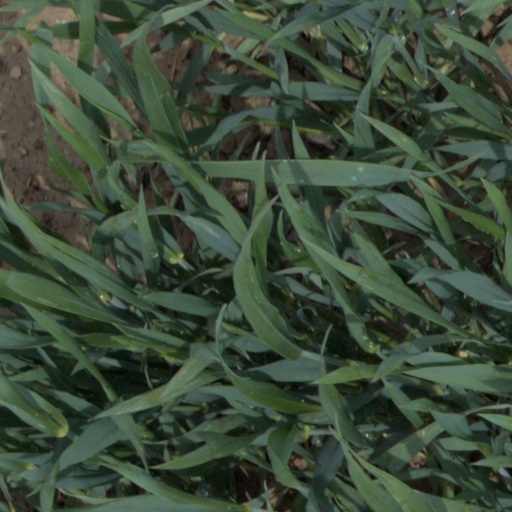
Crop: wheat